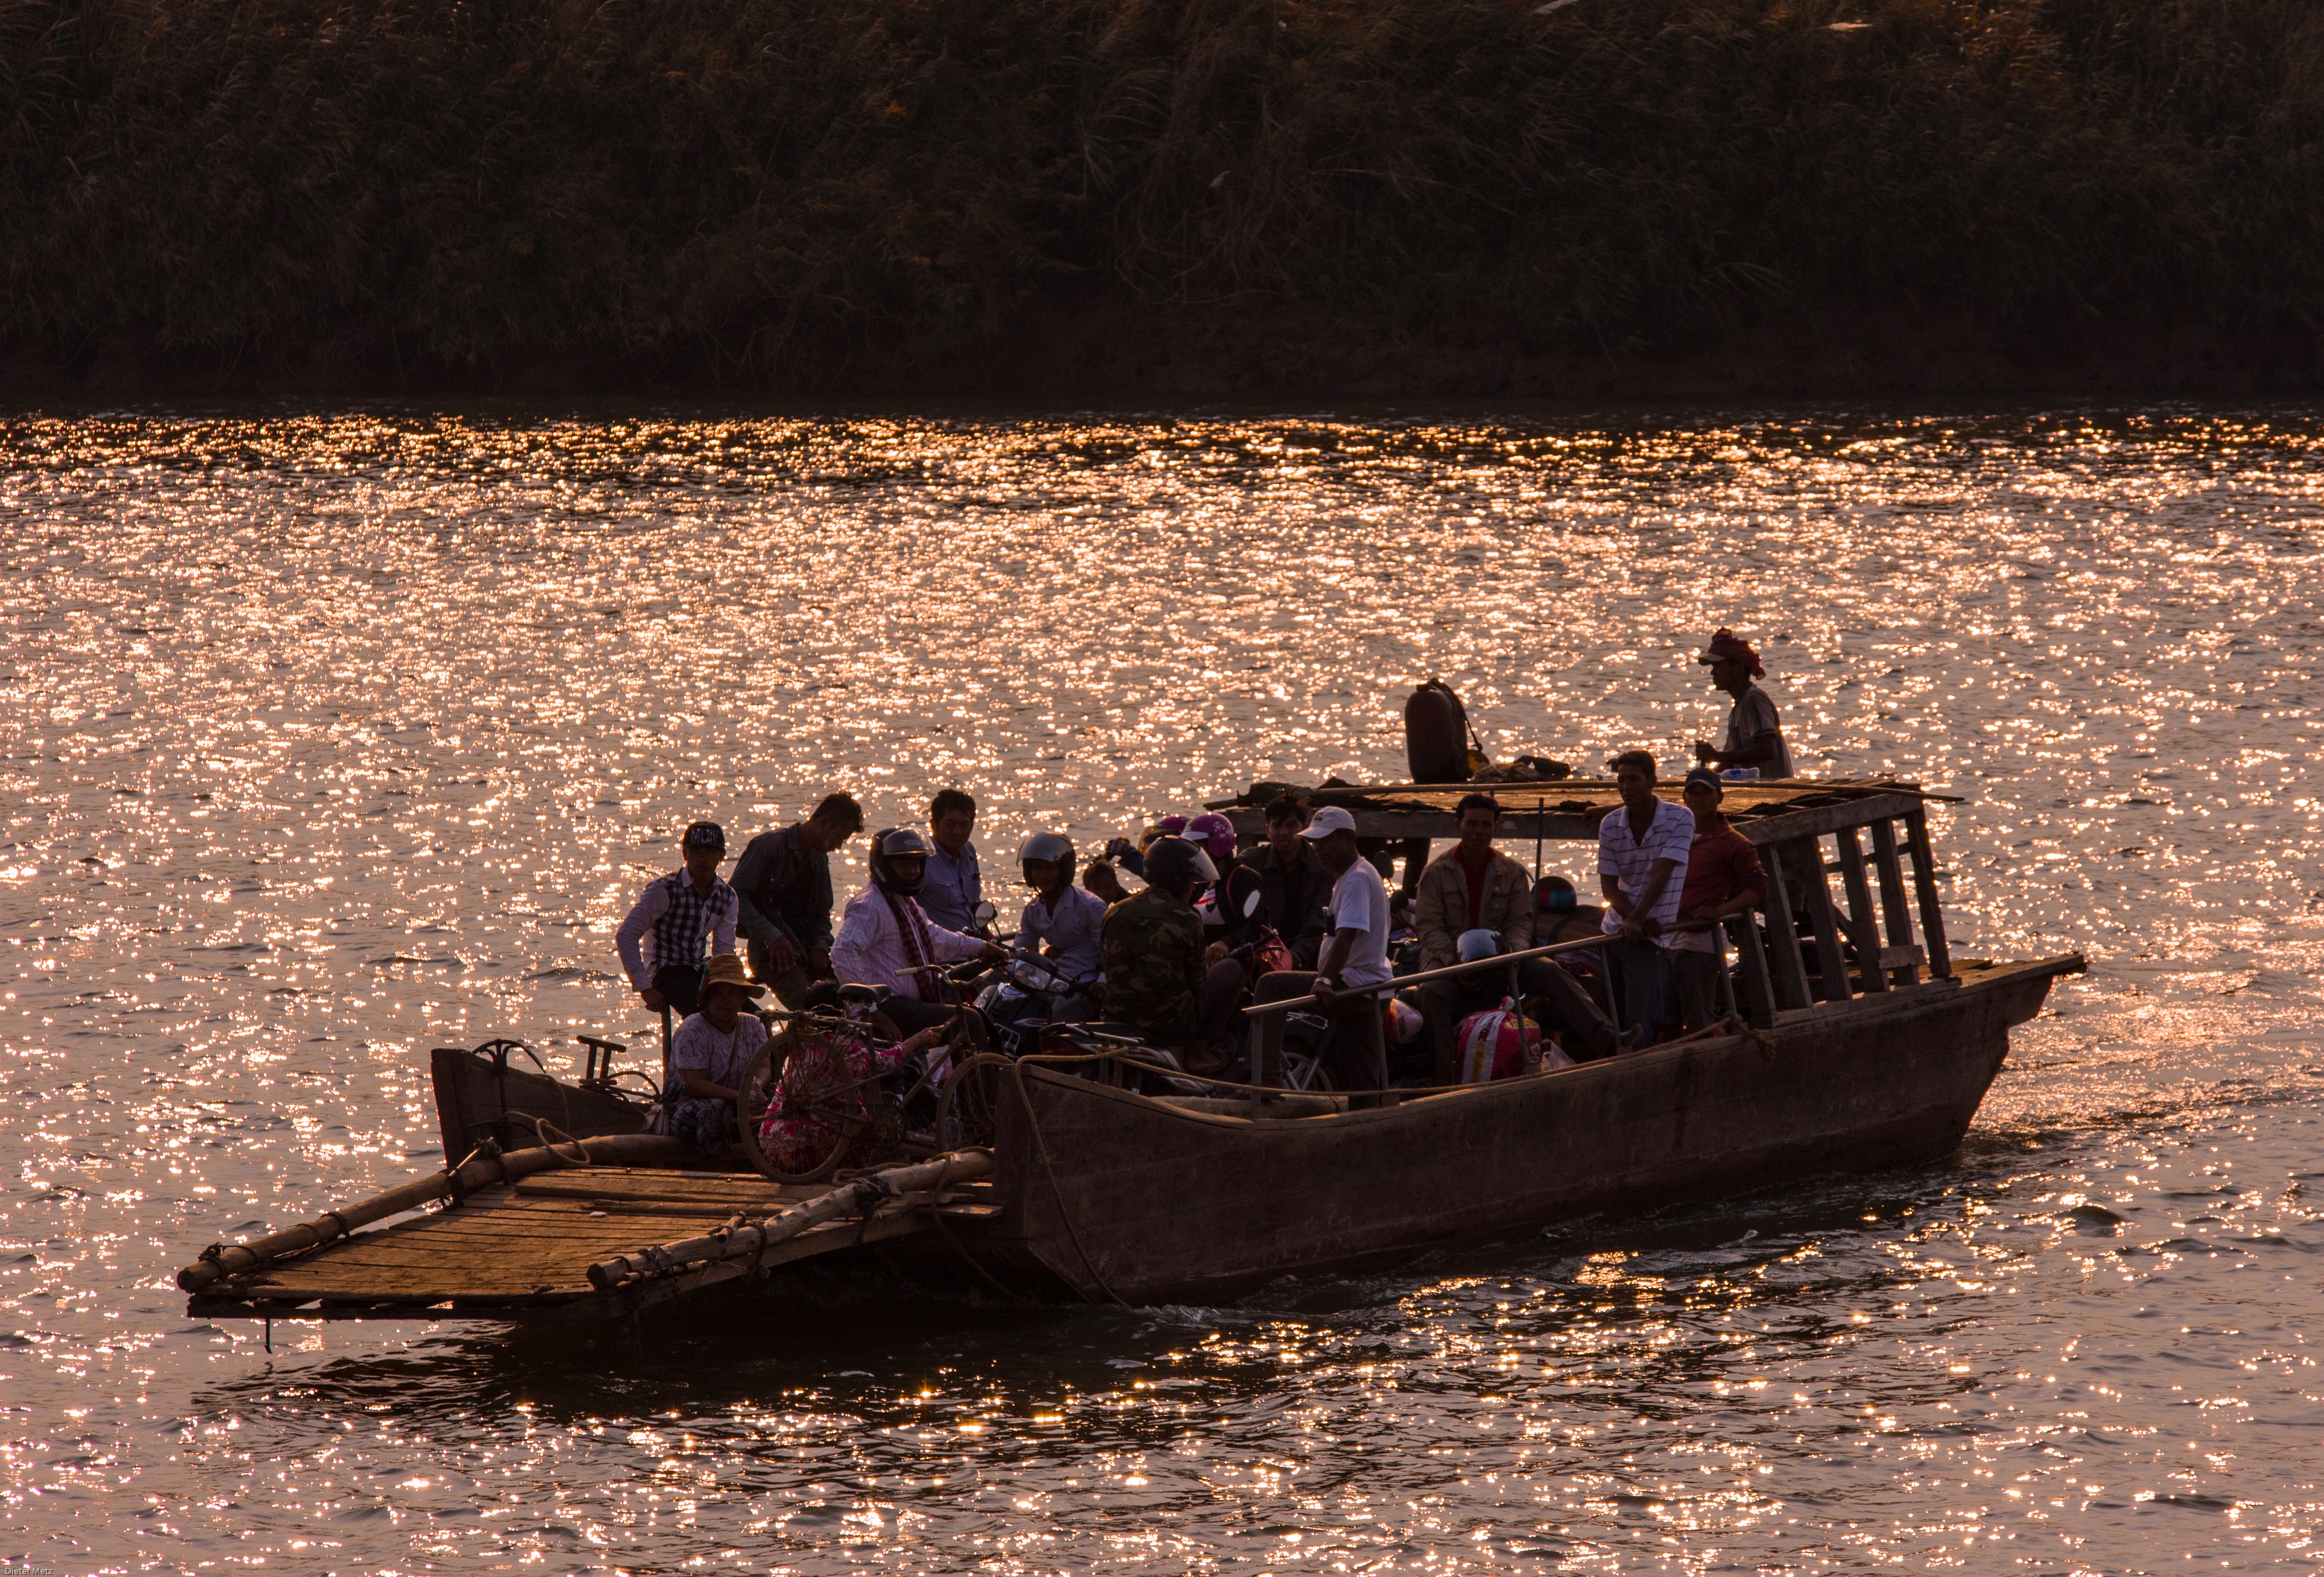
water, boat, river, ship, boot, vehicle, cross, ferry, shipping, mekong river, vietnam, abendstimmung